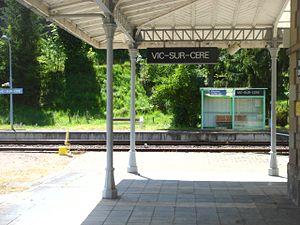
La gare de Vic-sur-Cère est une gare ferroviaire française de la ligne de Figeac à Arvant, située sur le territoire de la commune de Vic-sur-Cère, dans le département du Cantal en région Auvergne-Rhône-Alpes.